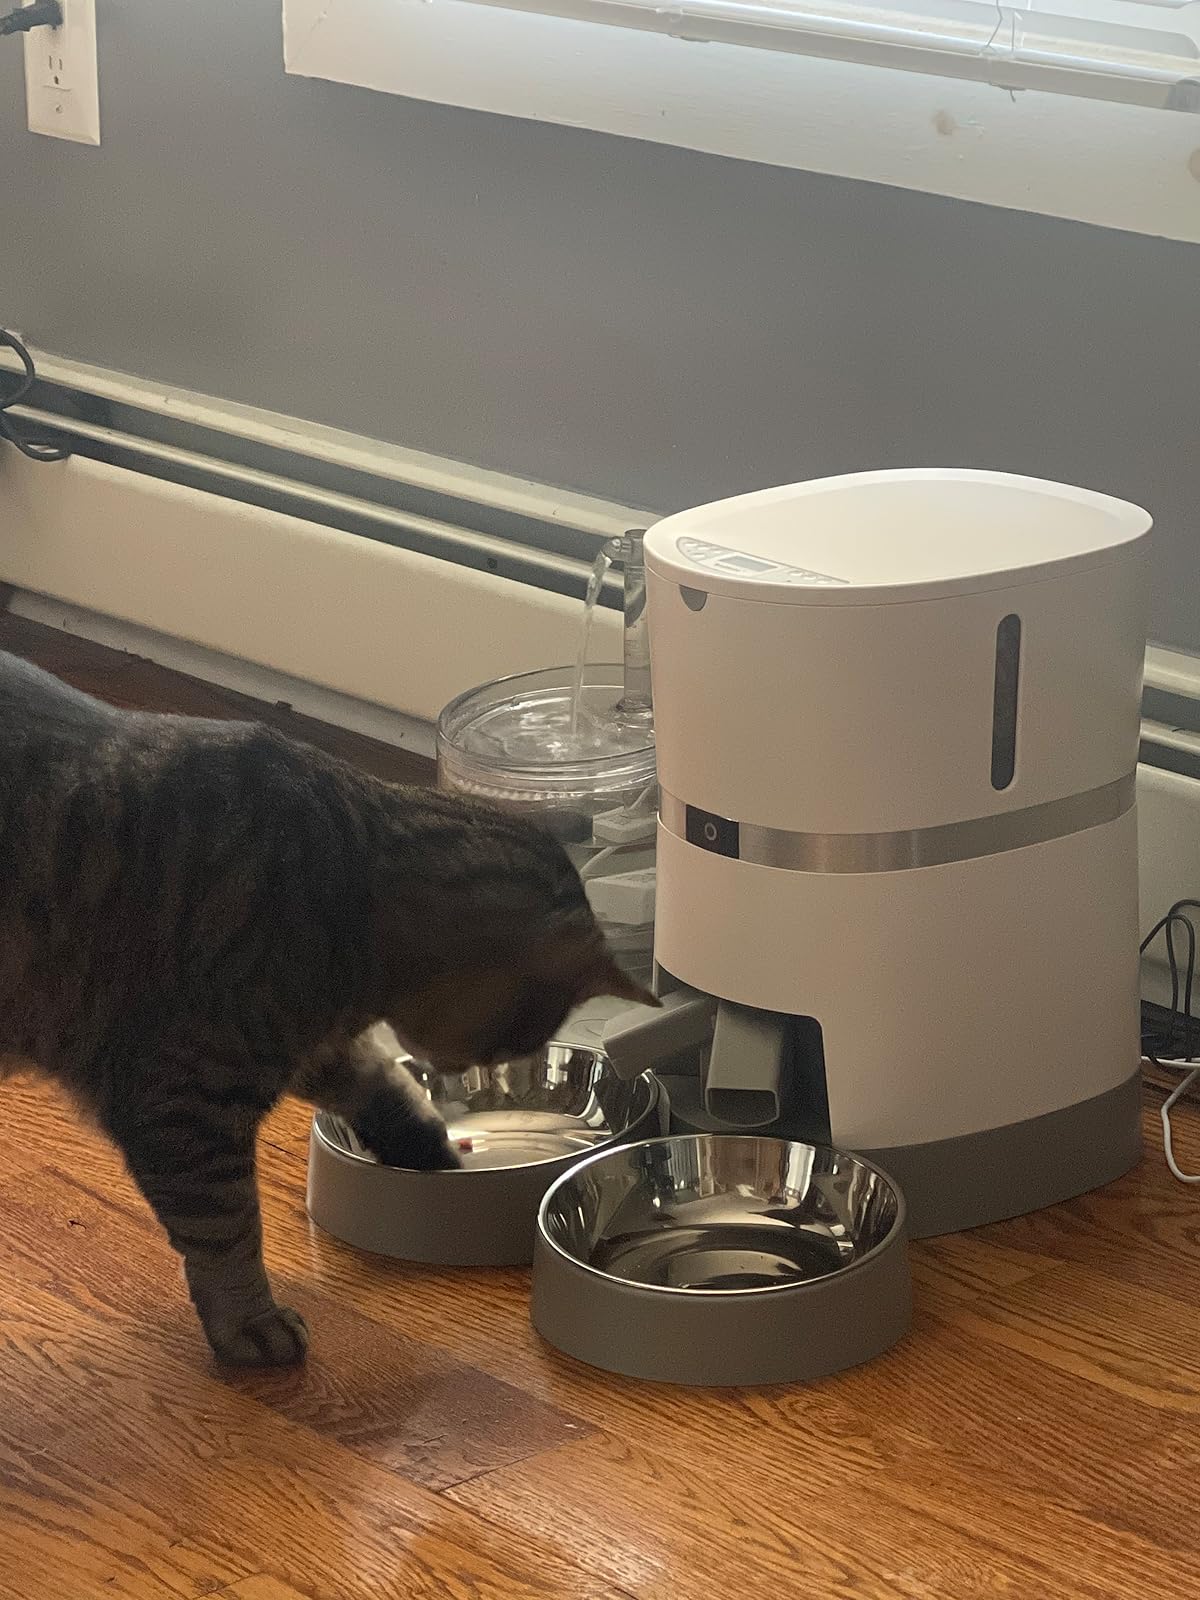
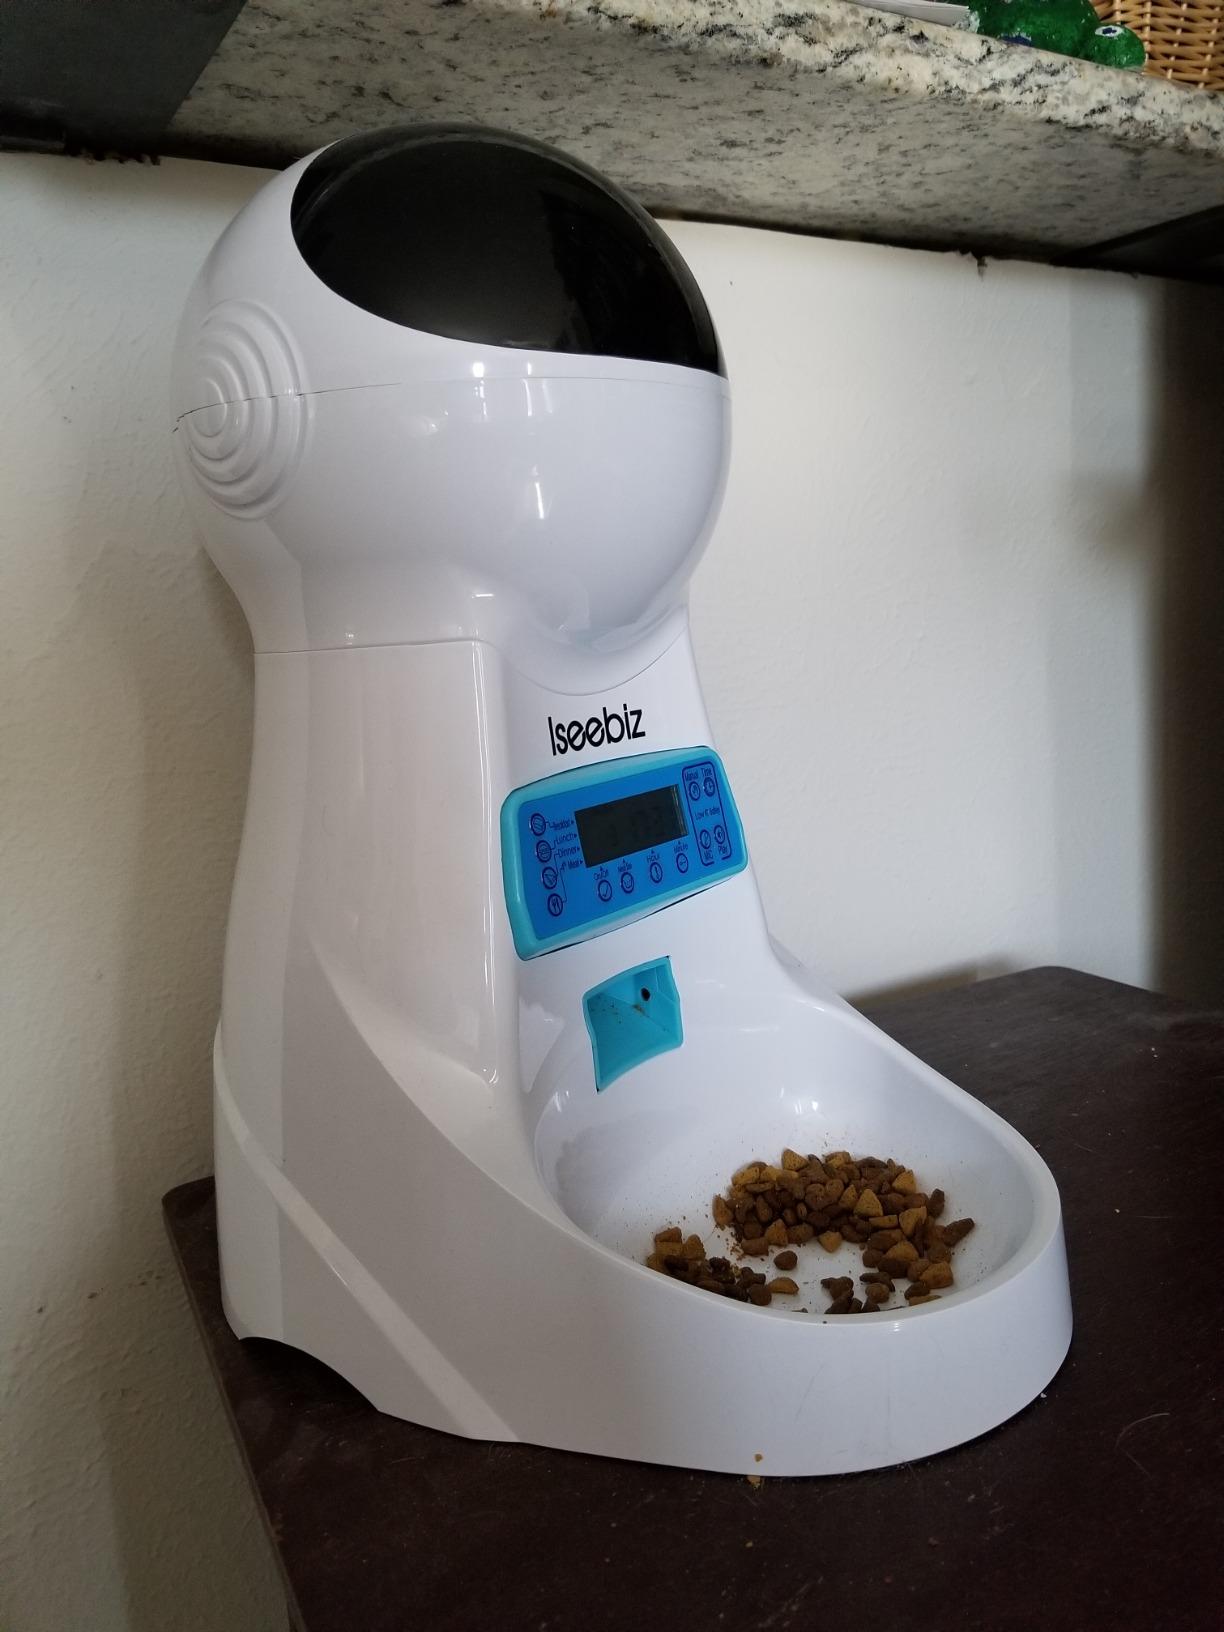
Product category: items_feeder
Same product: no